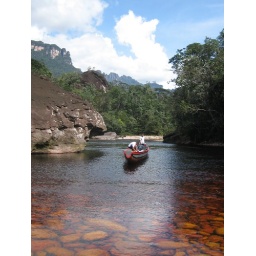
Our rapid shooting boat... the brown beer coloured water is clean but rich in tanins.